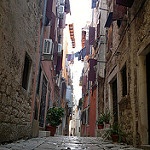
Scene: Outdoor